Hongmen

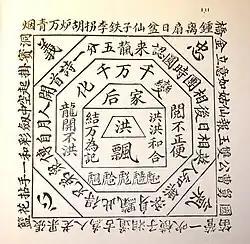
Hongmen seal, 19th century Amoy

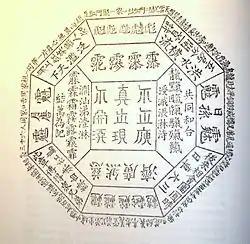
Hongmen seal, 19th century Guangdong

The Hongmen (Vast Family), formerly Tiandihui (Heaven and Earth Society), is a Chinese fraternal organization and historically a secretive folk religious sect in the vein of the Ming loyalist White Lotus Sect, the Tiandihui's ancestral organization. As the Tiandihui spread through different counties and provinces, it branched off into many groups and became known by many names, including the "Sanhehui". The "Hongmen" grouping is today more or less synonymous with the whole "Tiandihui" concept, although the title "Hongmen" is also claimed by some criminal groups. Branches of the Hongmen were also formed by Chinese communities overseas, some of which became known as Chinese Freemasons.Its current iteration is purely secular.